Granite State (Breaking Bad)

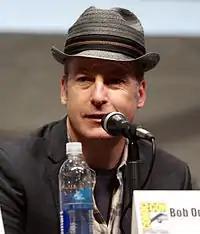
Bob Odenkirk made his final (pre-"Better Call Saul") appearance as Saul Goodman in "Granite State"

The portions of the episode in New Hampshire were filmed in Crawford Notch, while the filming of Walt's cabin was done in the Sandia Mountains, a mountain range in New Mexico. During filming, parts of the phone call between Walt and his son needed to be redone after an airplane ran over the film. The episode, alongside the following episode "Felina", were given extended run-times compared to the rest of the series.